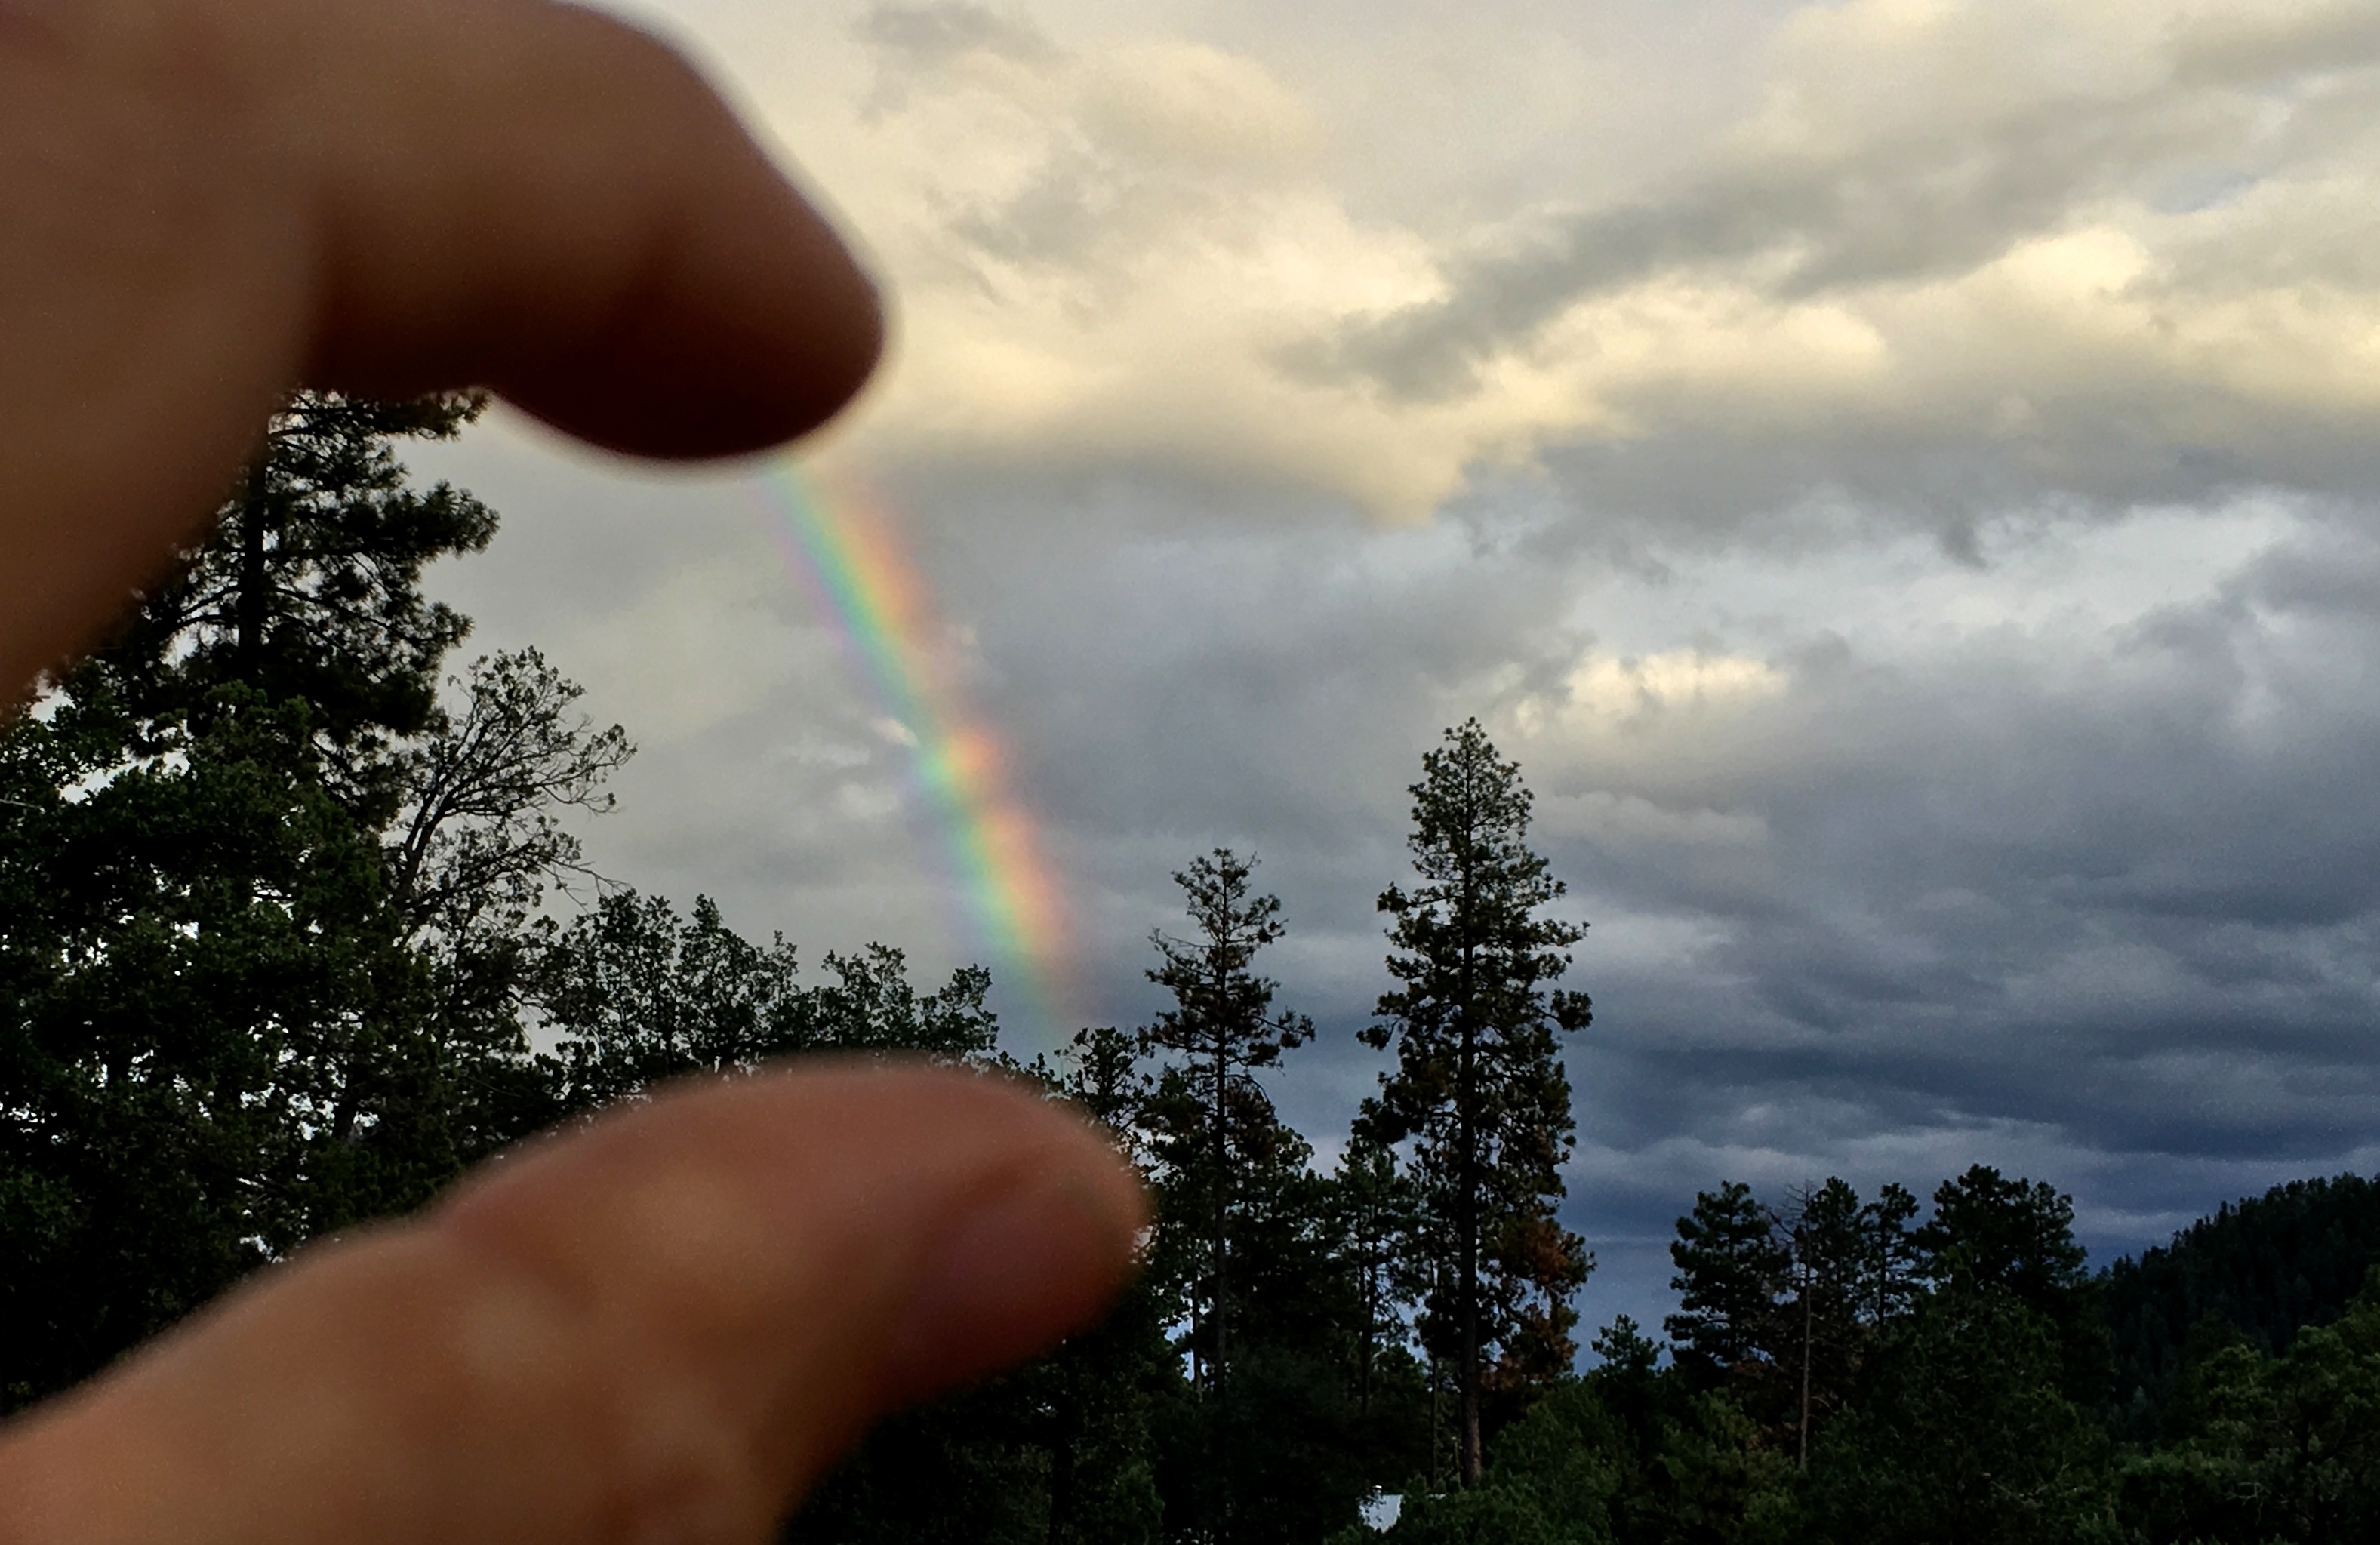
hand, tree, nature, grass, light, cloud, sky, sunlight, leaf, wind, weather, rainbow, meteorological phenomenon, atmosphere of earth